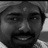
Emotion: happy